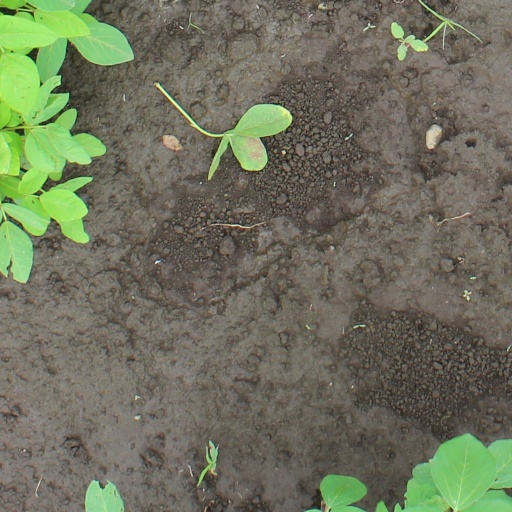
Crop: soybean